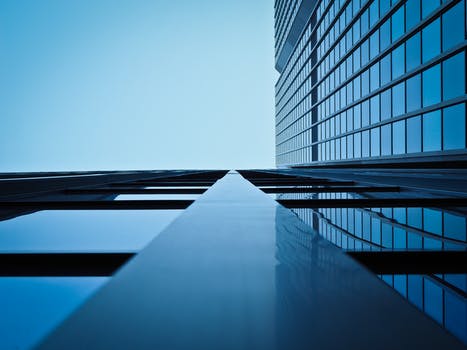
Label: No Watermark